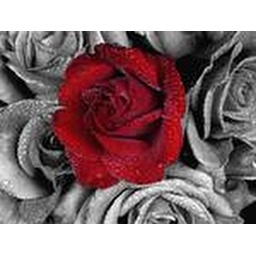
............a red in grey rose